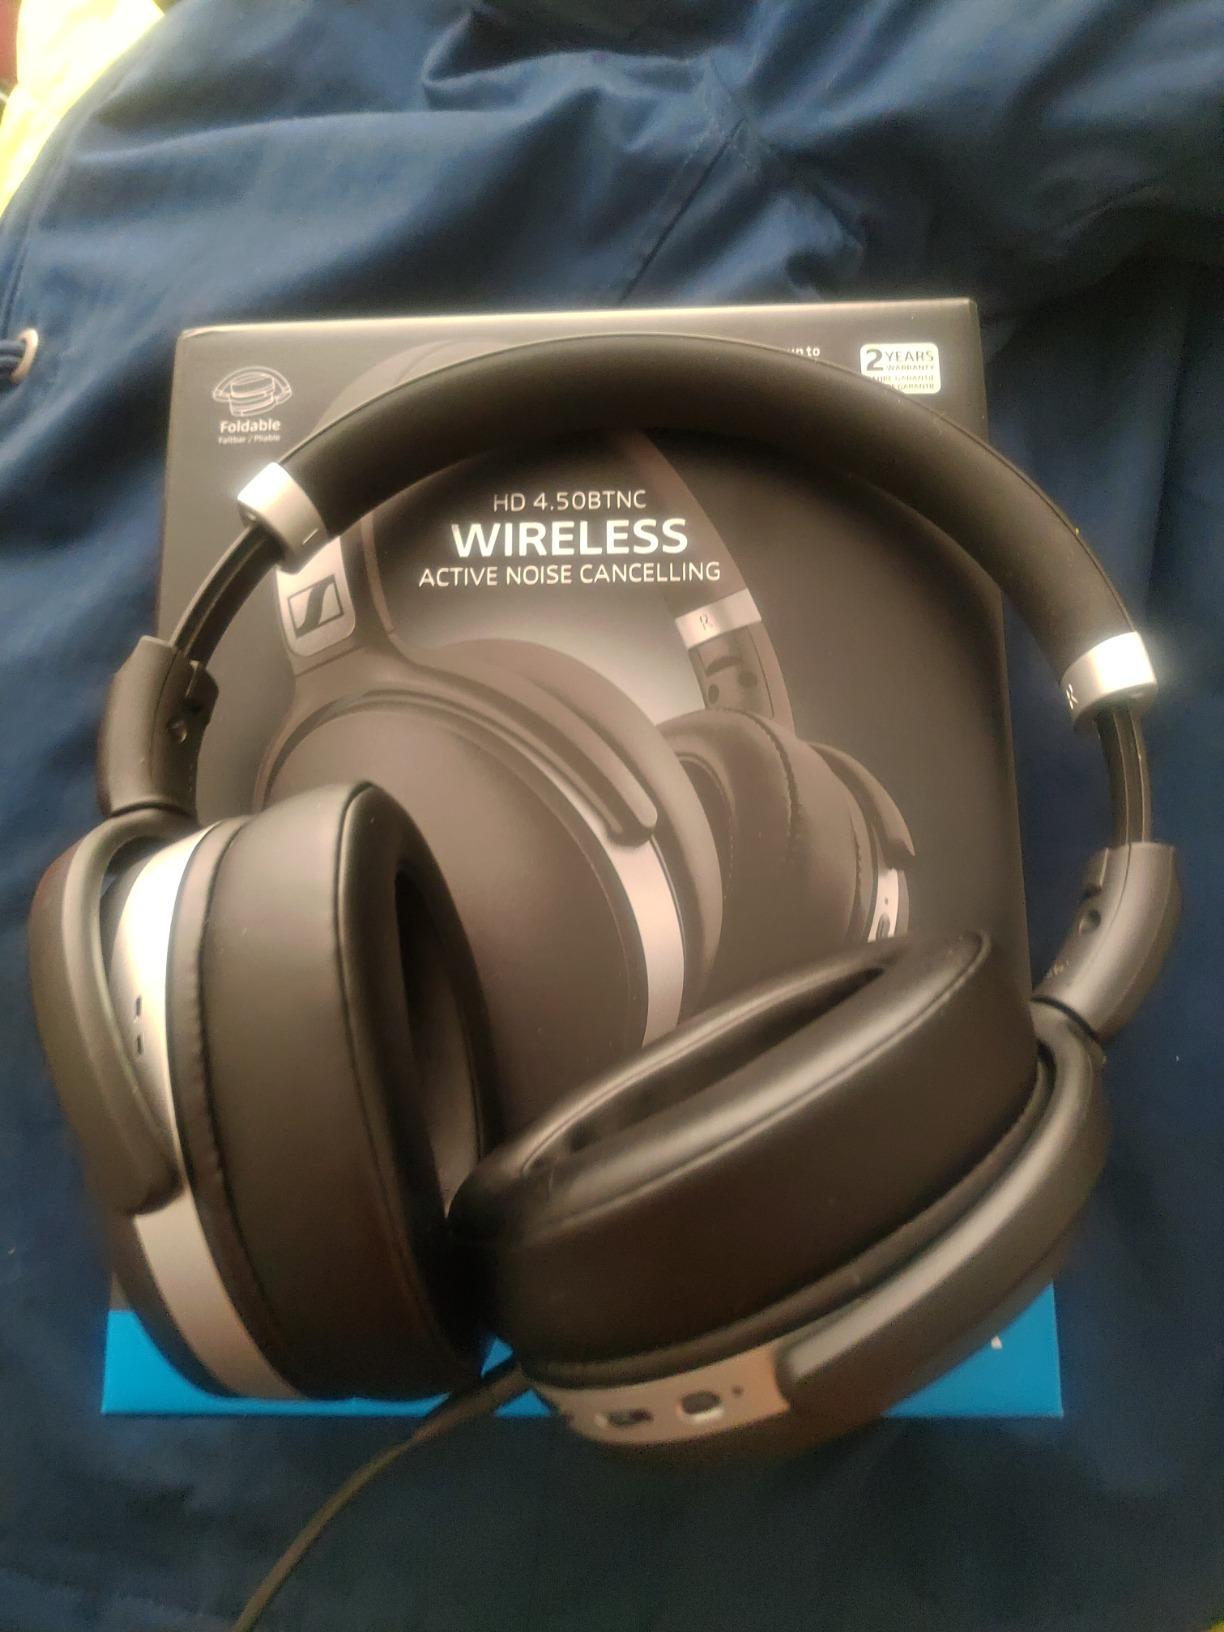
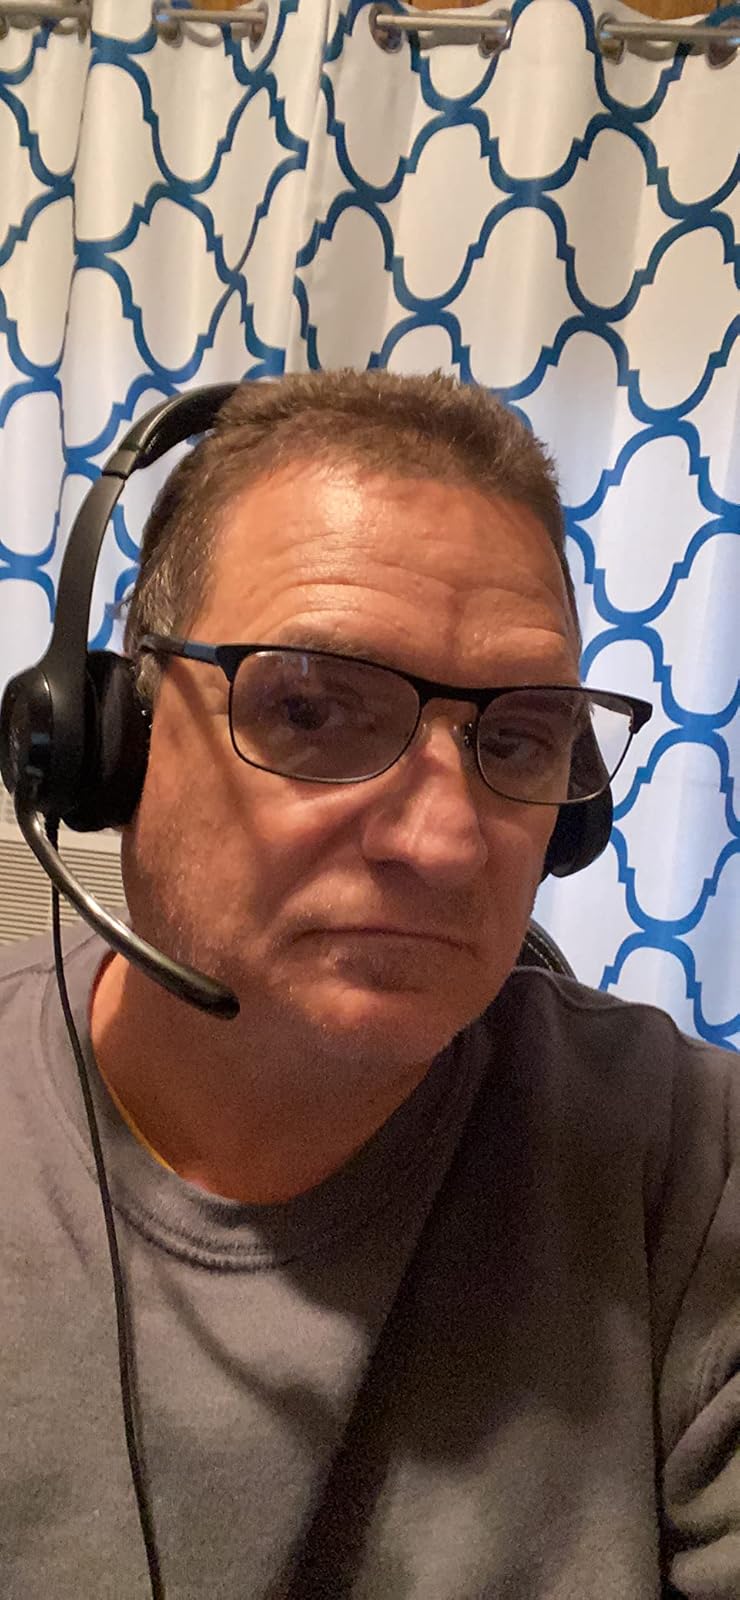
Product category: headphones
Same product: no